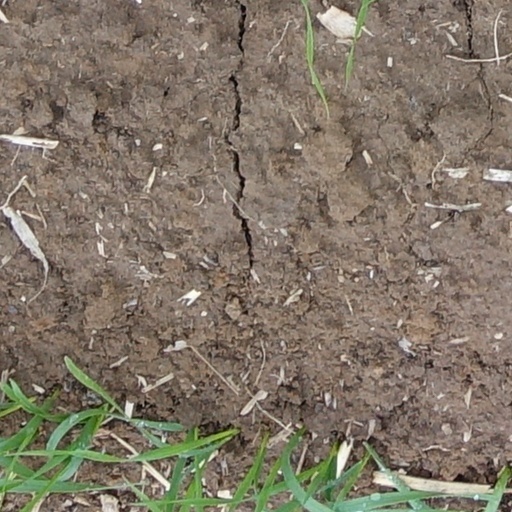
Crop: wheat